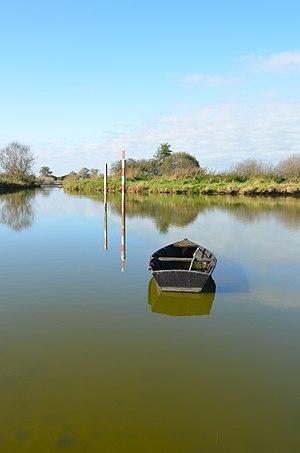
Lac de Grand-Lieu, site de Passay - La Chevrolière (Loire-Atlantique)
Le lac de Grand-Lieu est un lac situé en France, dans le département de la Loire-Atlantique. Situé au sud-ouest de Nantes, ainsi qu'à une dizaine de kilomètres au sud de la Loire, il s'étend en quasi-totalité sur le territoire de la commune de Saint-Philbert-de-Grand-Lieu.